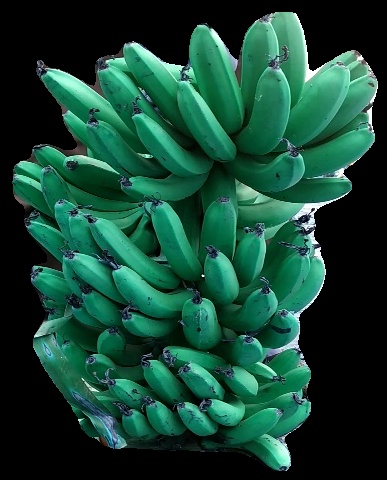
Variety: pachbale
Grade: grade1